Louis Ignacio-Pinto

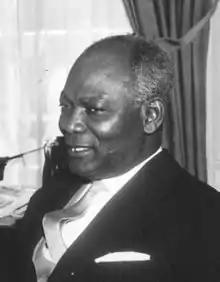
Louis Ignacio-Pinto, 1961

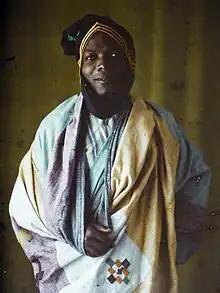
1931 Autochrome by Georges Chevalier

Louis Ignacio-Pinto (21 June 1903 in Porto-Novo, Benin 24 May 1984 in Dourdan, France) was a politician from Benin who served in the French Senate from 1947 to 1955. From 1961 to 1967 he was a first permanent representative to United Nations and ambassador to the USA. From 1967 to 1970 chief justice of Supreme Court of Dahomey. From 1970 to 1979, he was judge at the International Court of Justice.